Horacio Pancheri

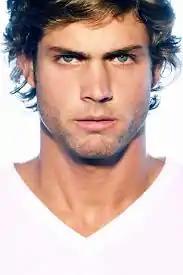

Horacio Pancheri (born 2 December 1982) is an Argentine actor and model. He played the lead role Carlos Gomez Ruiz in "Un Camino Hacia El Destino", produced by Nathalie Lartilleux, alongside Paulina Goto, Lissete Morelos,René Strickler, Ana Patricia Rojo and Jorge Aravena.